Asaduddin Owaisi

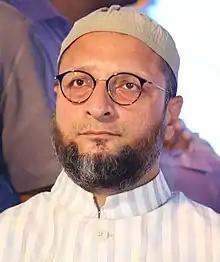
Owaisi in 2020

Asaduddin Owaisi (born 13 May 1969) is an Indian politician who is serving as the third and current president of the All India Majlis-e-Ittehadul Muslimeen (AIMIM) since 2008. He is a five time Member of Parliament representing the Hyderabad constituency in Lok Sabha, the lower house of the Indian Parliament.